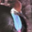
Label: bird